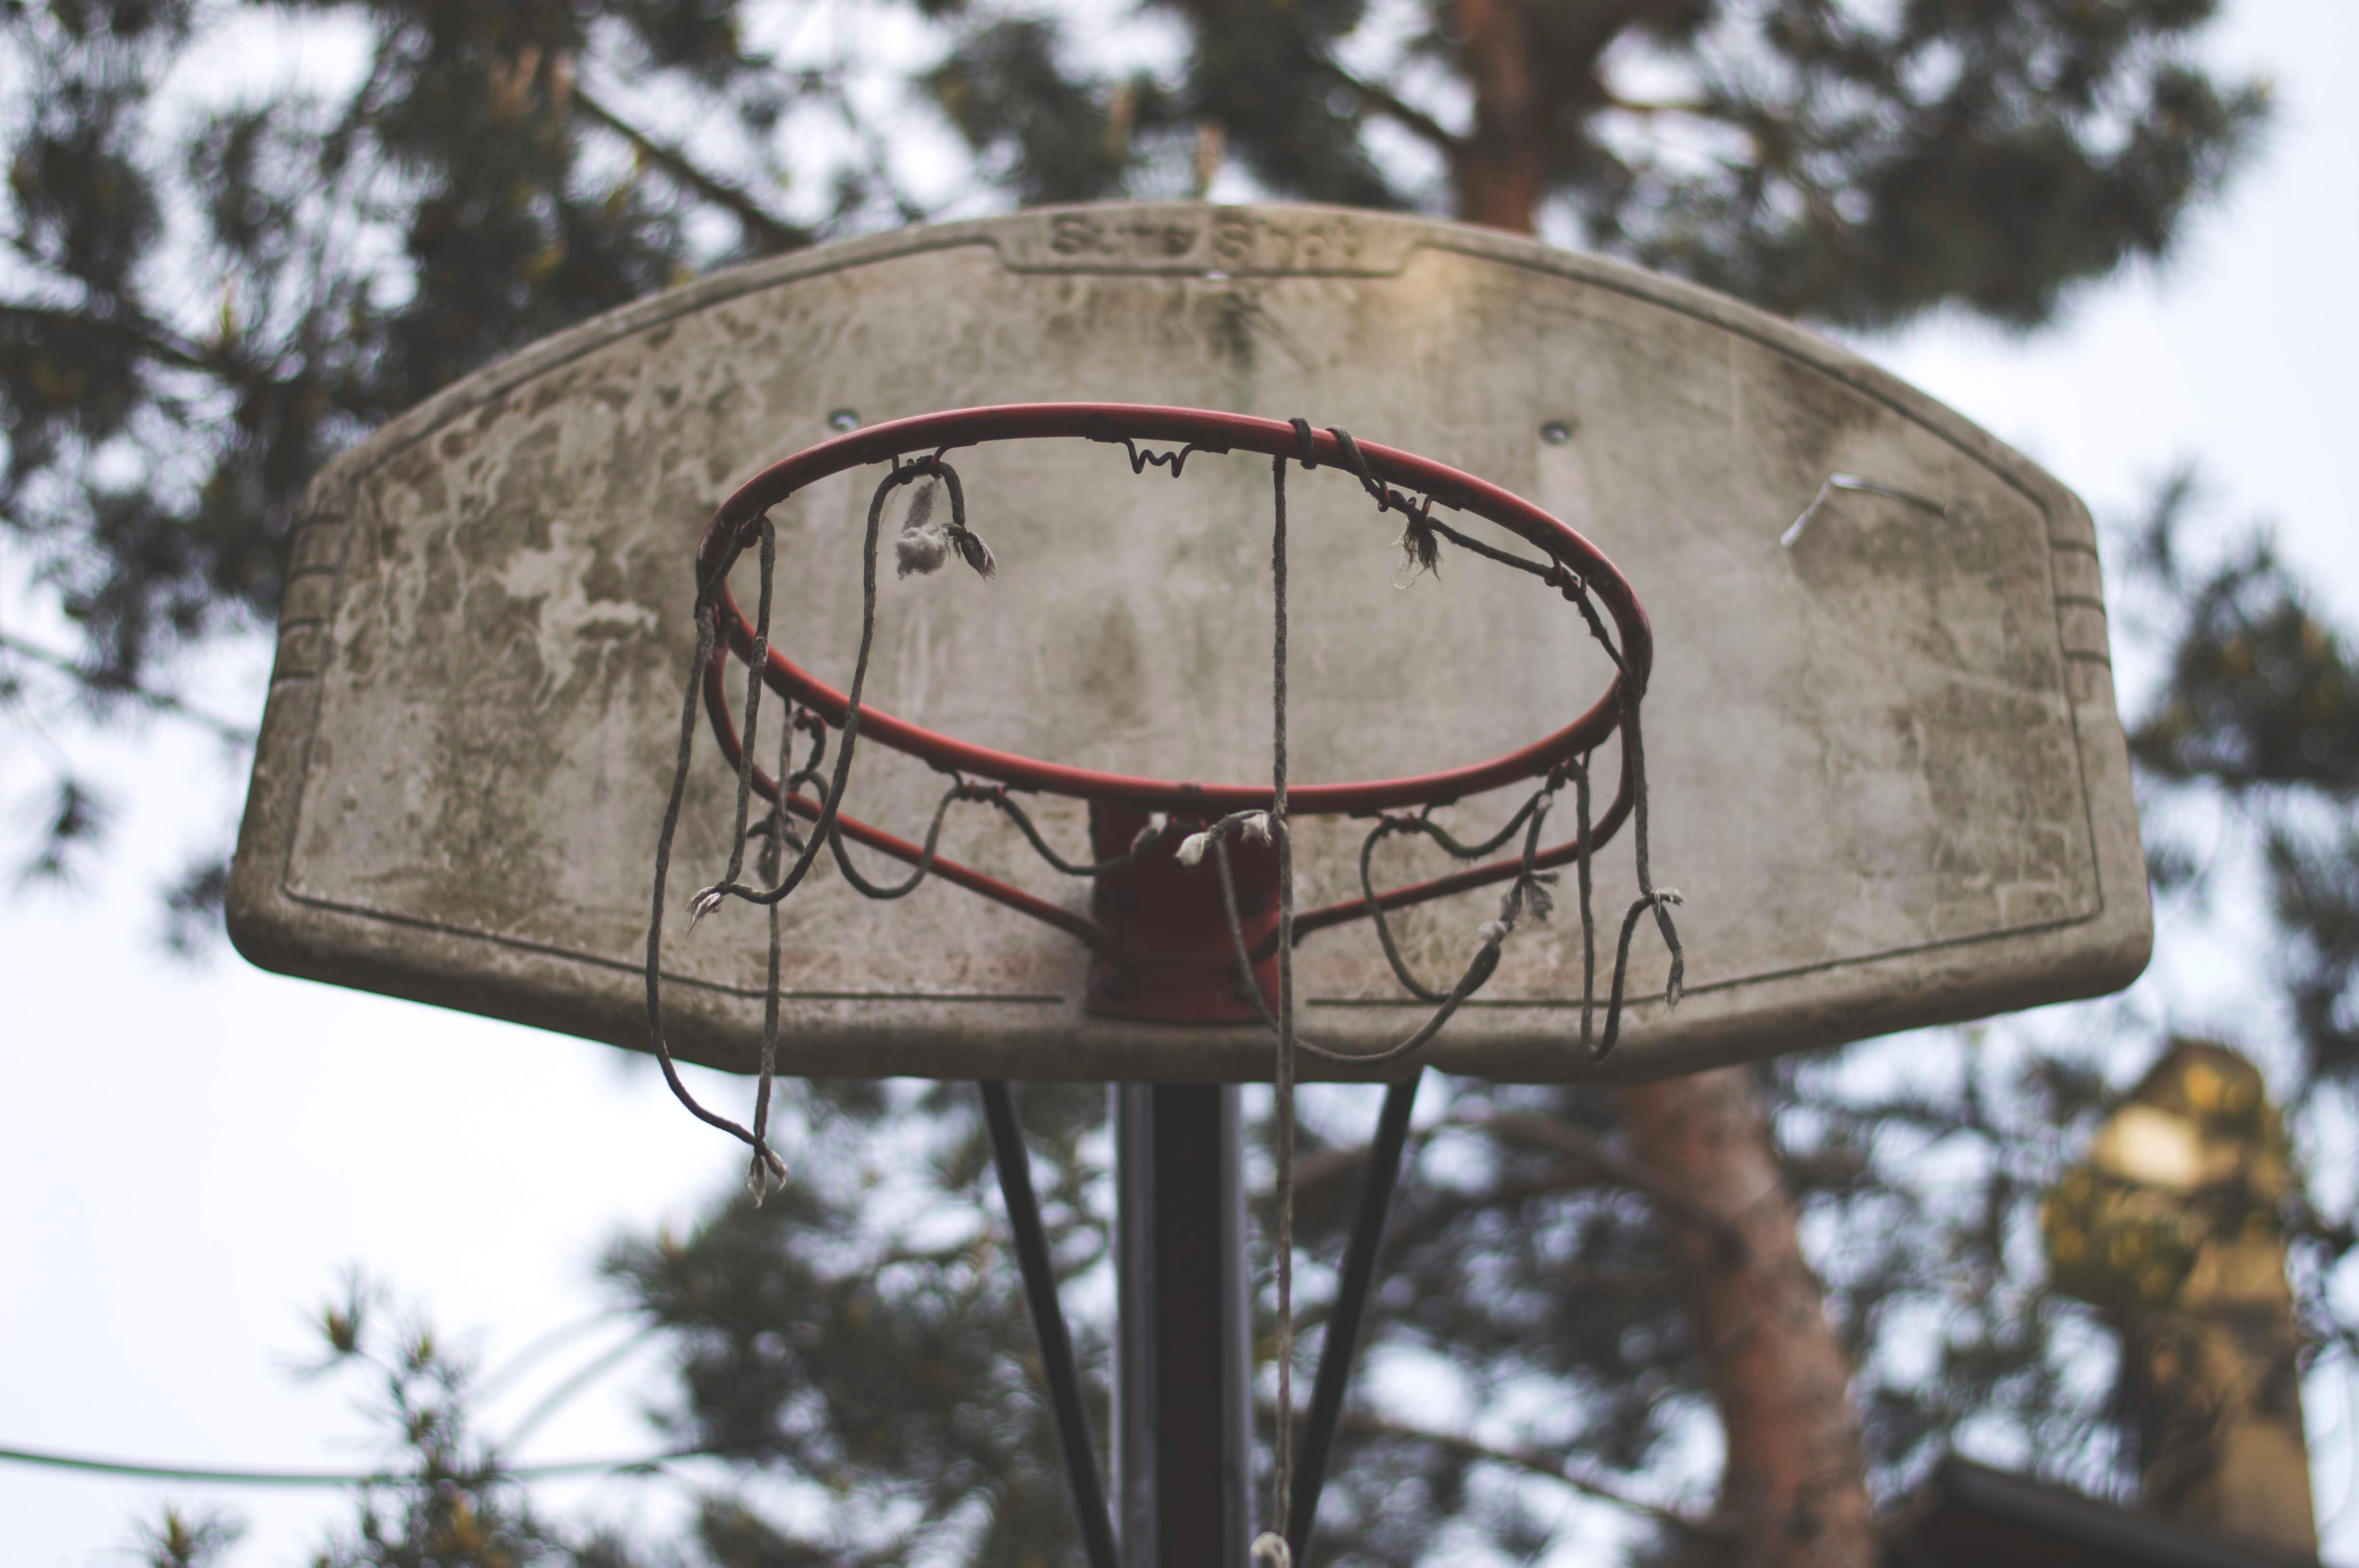
iron, tree, metal